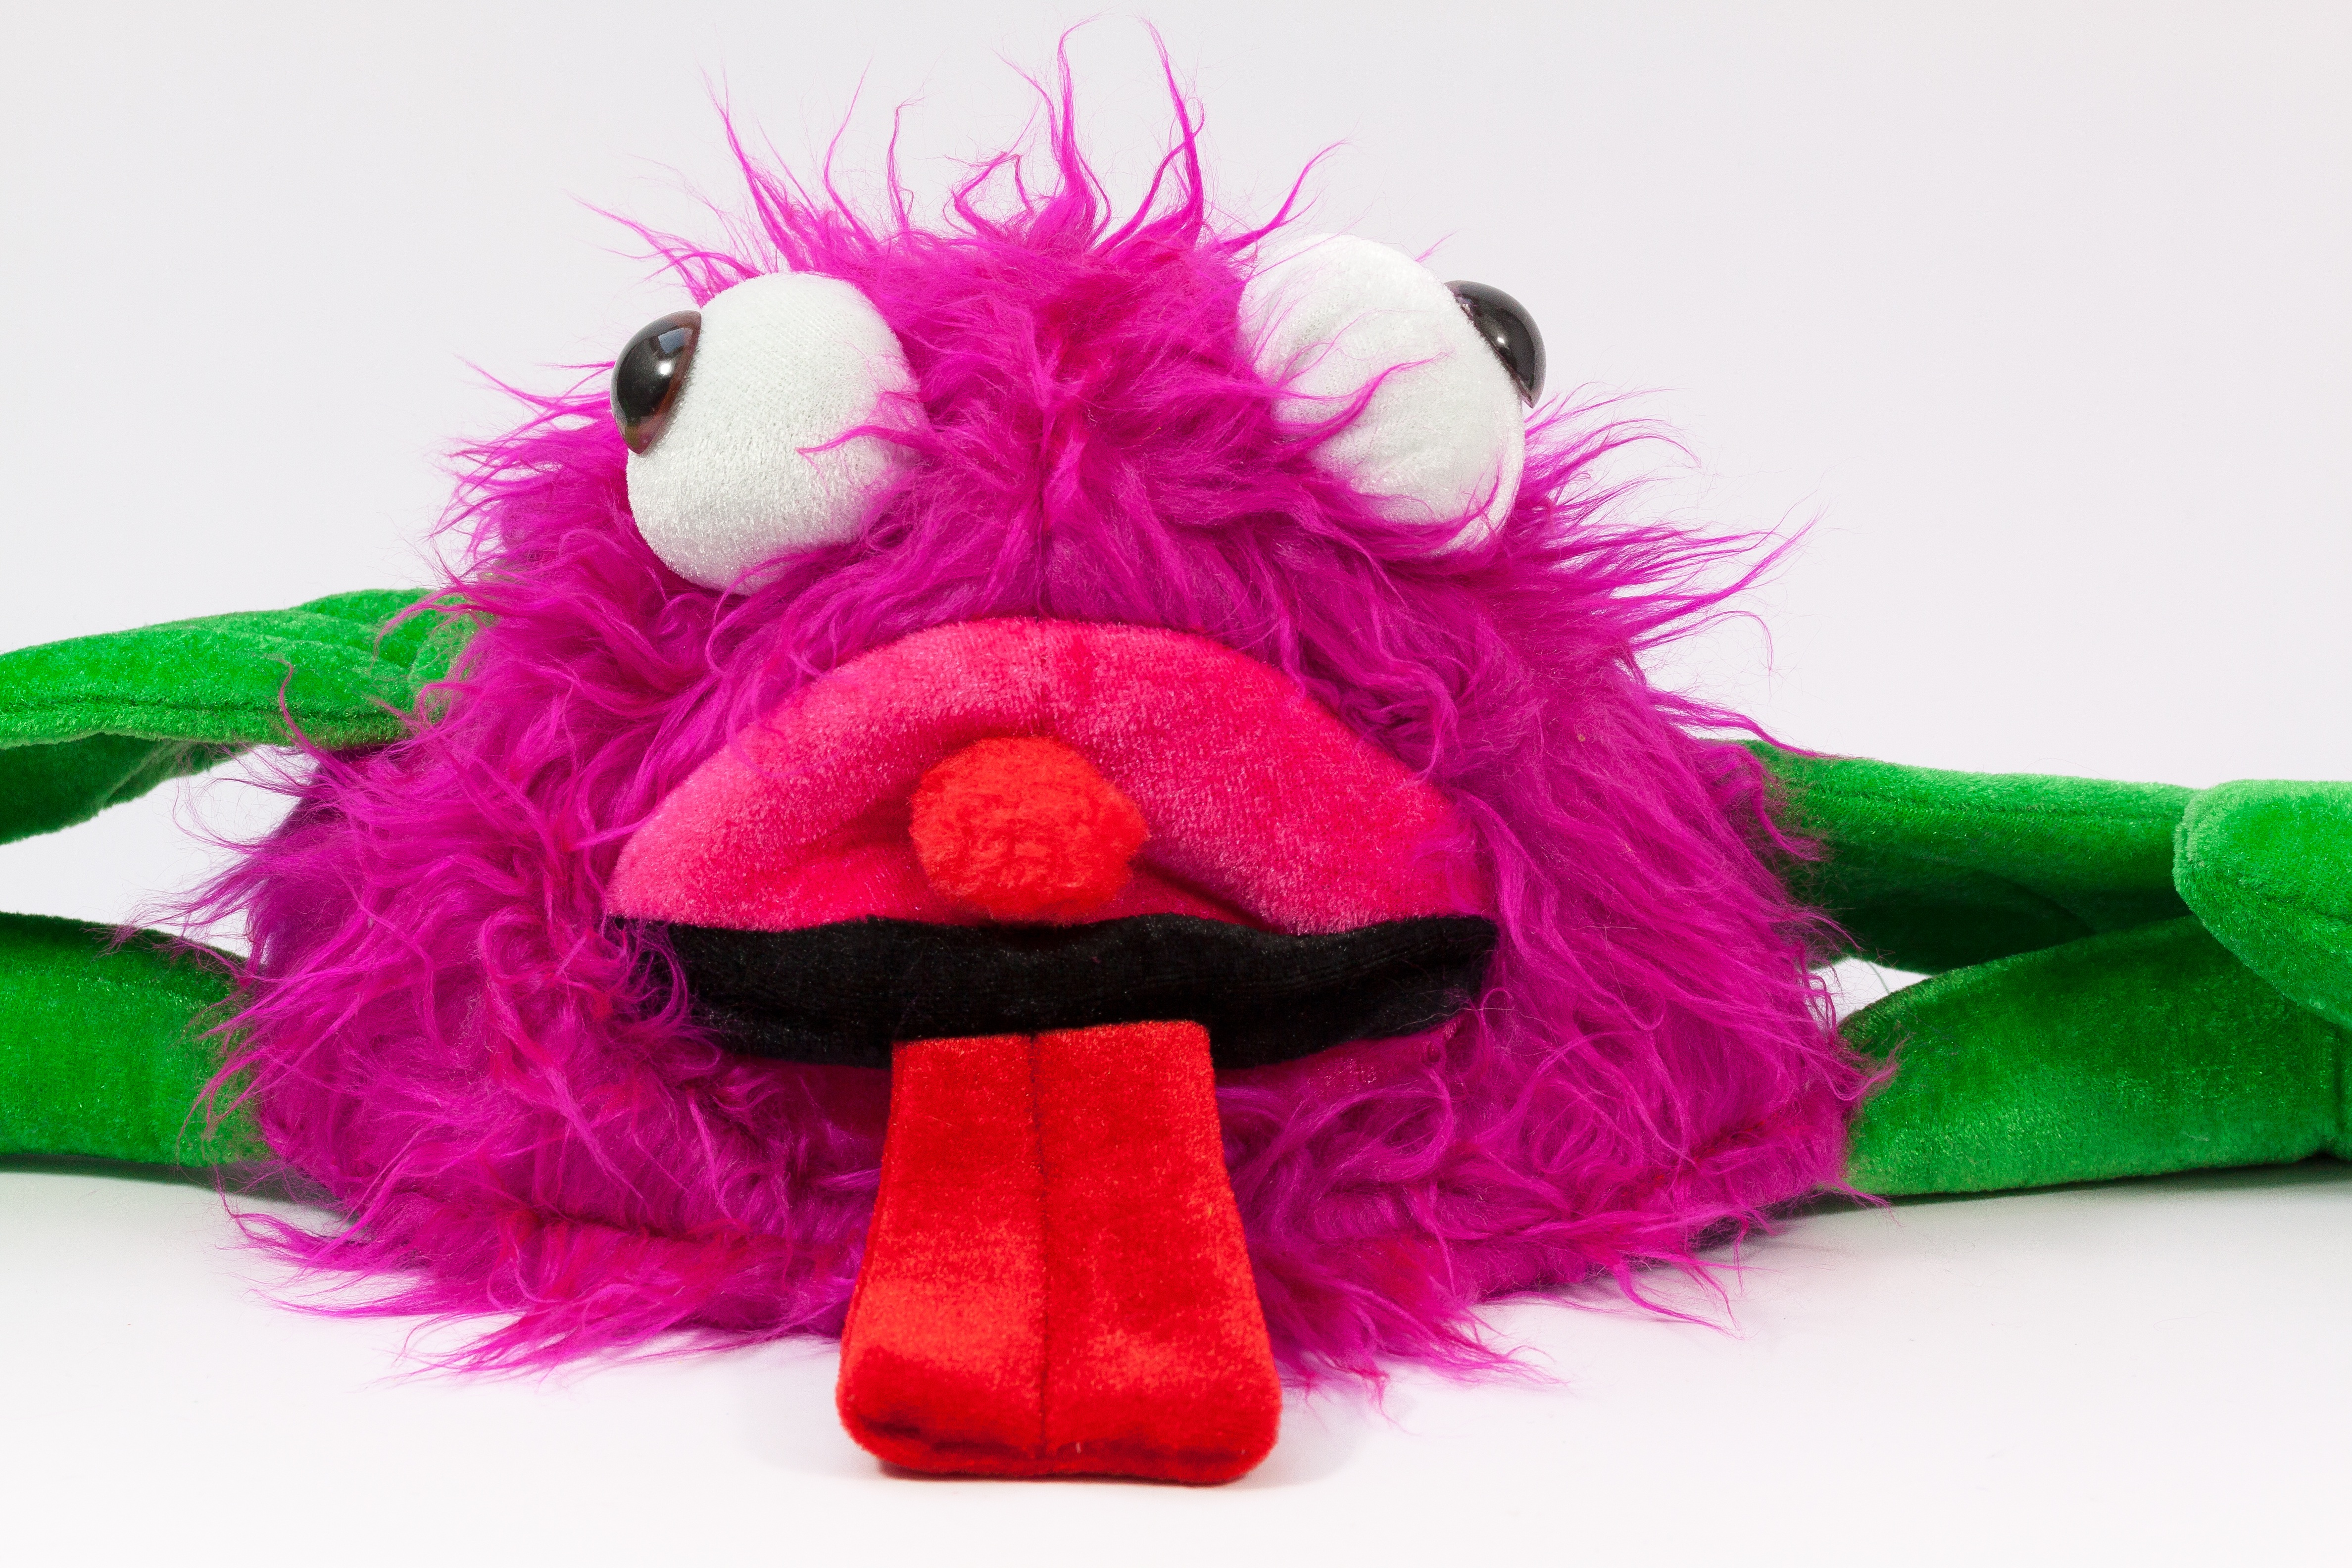
green, red, carnival, foot, clothing, pink, toy, material, textile, eyes, mask, cap, monster, crazy, plush, tongue, large, magenta, costume, panel, headwear, fool, stuffed toy, foolish